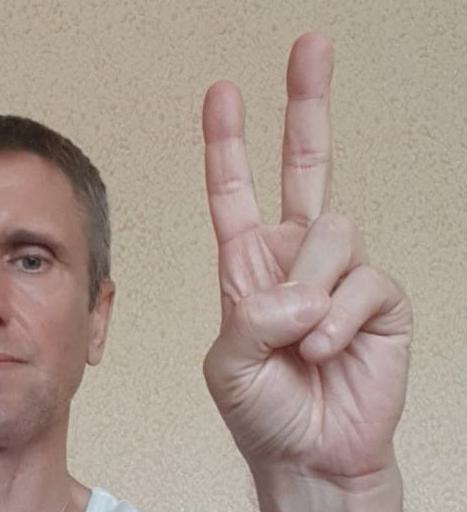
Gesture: peace